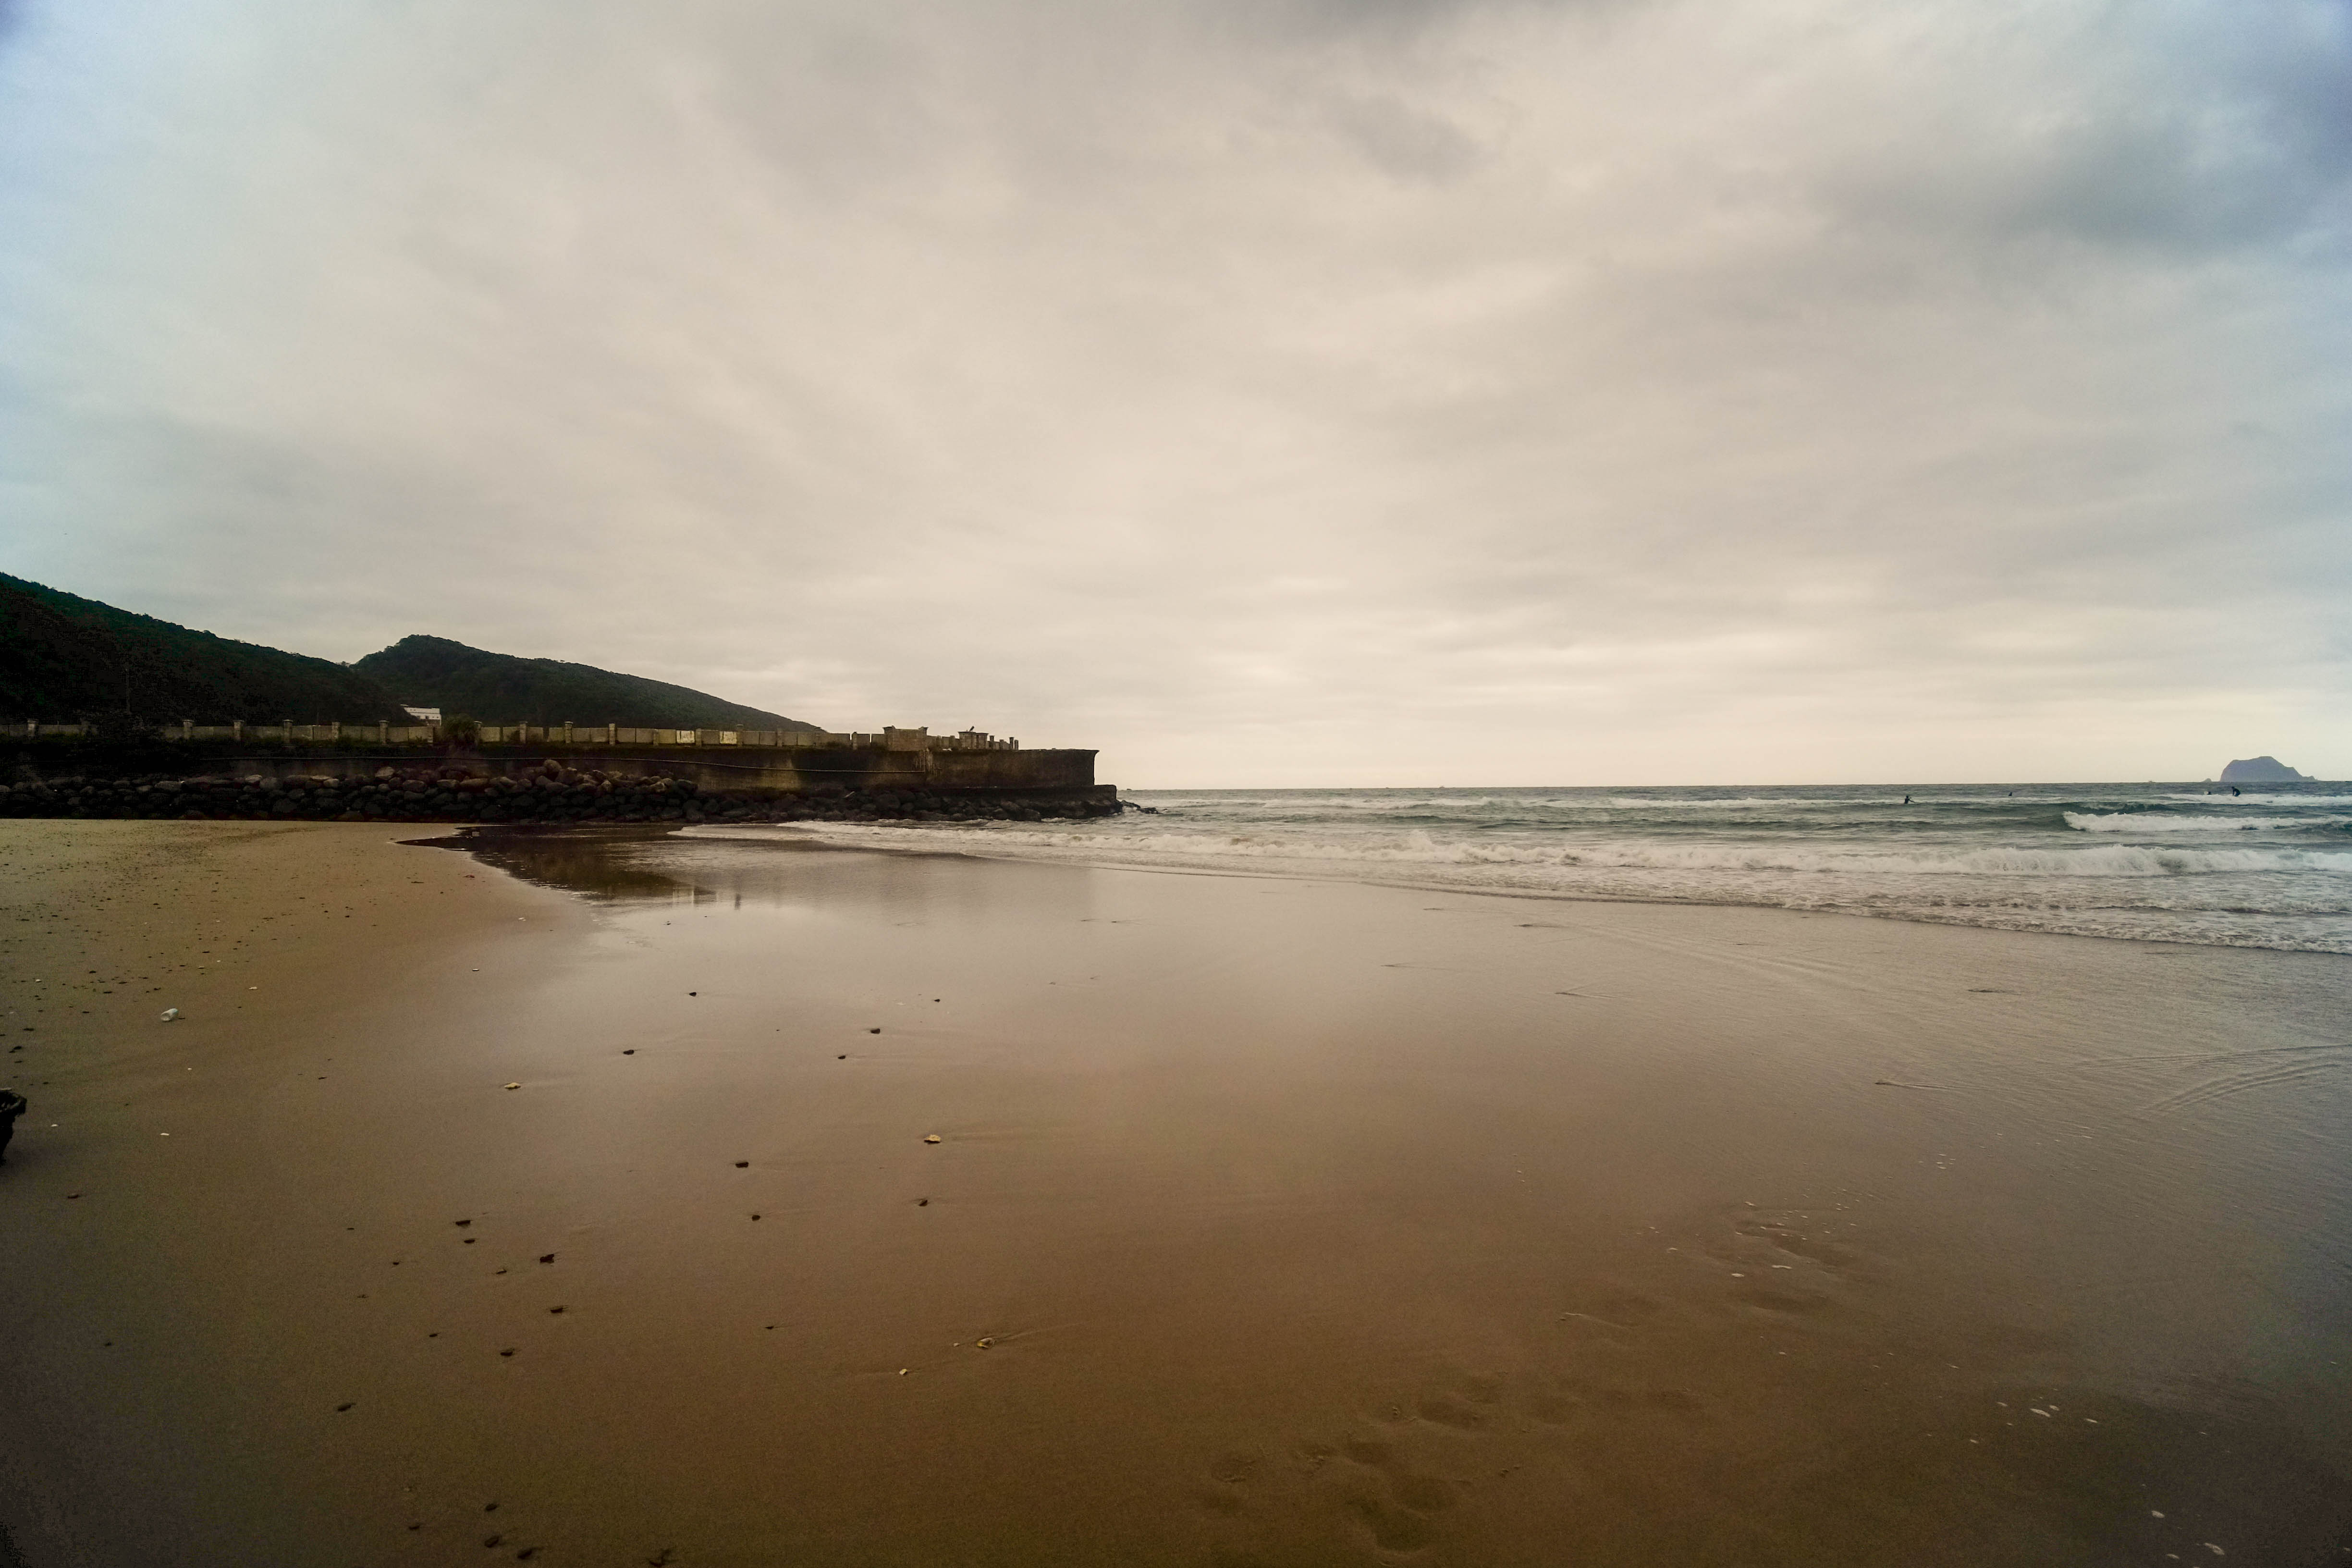
beach, morning, light, vision, body of water, sky, sea, coast, shore, water, ocean, cloud, horizon, wave, coastal and oceanic landforms, water resources, sand, calm, wind wave, reflection, tide, headland, bay, vacation, landscape, photography, bank, inlet, evening, meteorological phenomenon, tropics, promontory, loch, cumulus, terrain, tourism, sound, mudflat